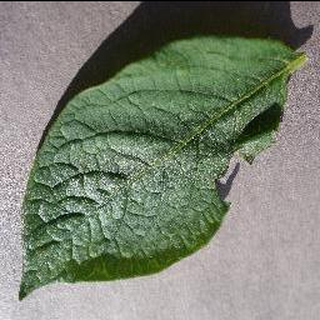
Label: healthy_potato